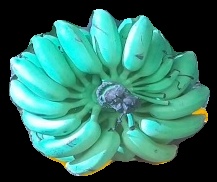
Variety: elakki-bale
Grade: grade2